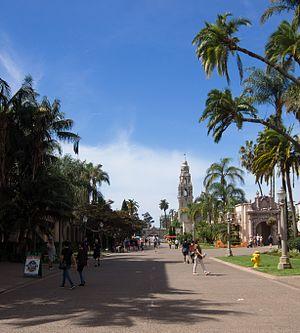
Le parc Balboa est un parc public de 4,9 km² situé à San Diego, en Californie, aux États-Unis. Le parc est nommé en l'honneur de l'explorateur espagnol Vasco Núñez de Balboa. Il a été le lieu de la Panama-California Exposition de 1915 et de la California Pacific International Exposition de 1935, lesquelles ont chacune établi des sites d'intérêt architectural dans le parc. Le site a été préservé dès 1835, et est donc un des plus anciens sites aux États-Unis destinés à des fins récréatives. Outre des espaces ouverts de la végétation naturelle, il contient une variété d'attractions culturelles, y compris de nombreux musées, théâtres, magasins et restaurants, ainsi que le zoo de San Diego.